Google Nest

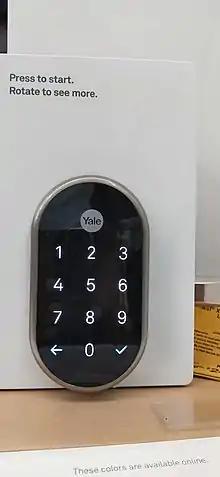
Nest x Yale

Nest × Yale is a smart lock produced in collaboration with Yale, released March 2018. It is connected to Nest Connect or Nest Guard. Powered by four AA batteries, the lock includes a terminal at bottom where a 9V battery can be connected for emergency access.